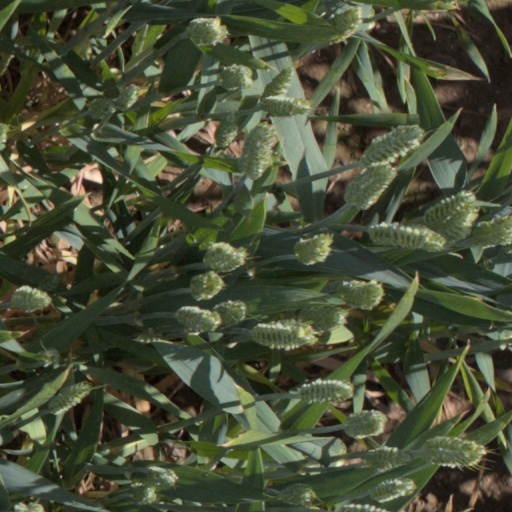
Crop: wheat